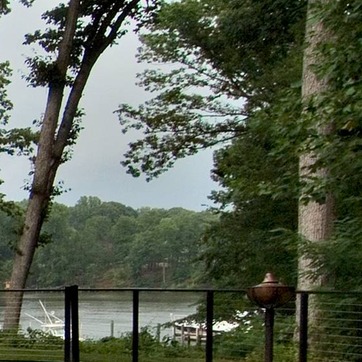
Material: sky